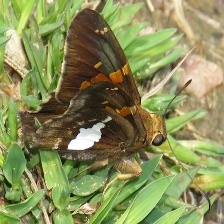
Species: SILVER SPOT SKIPPER